Chophouse Row

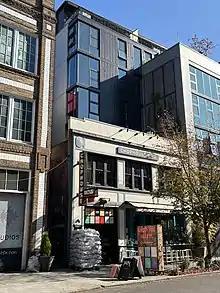
Exterior, 2022

By Tae operated art Chophouse Row from late 2018 or 2019 to 2021. The wine bar Light Sleeper opened in 2022. Other businesses have included: